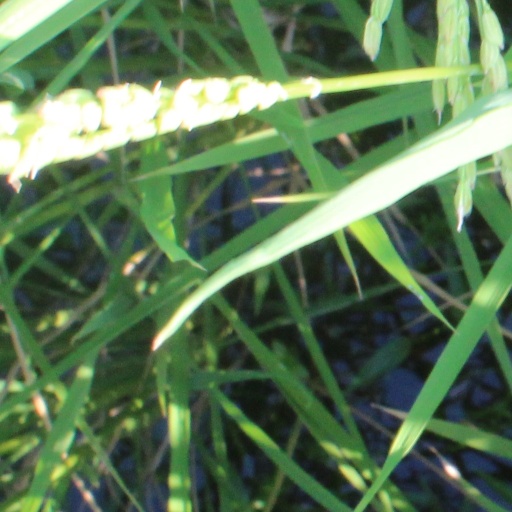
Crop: rice